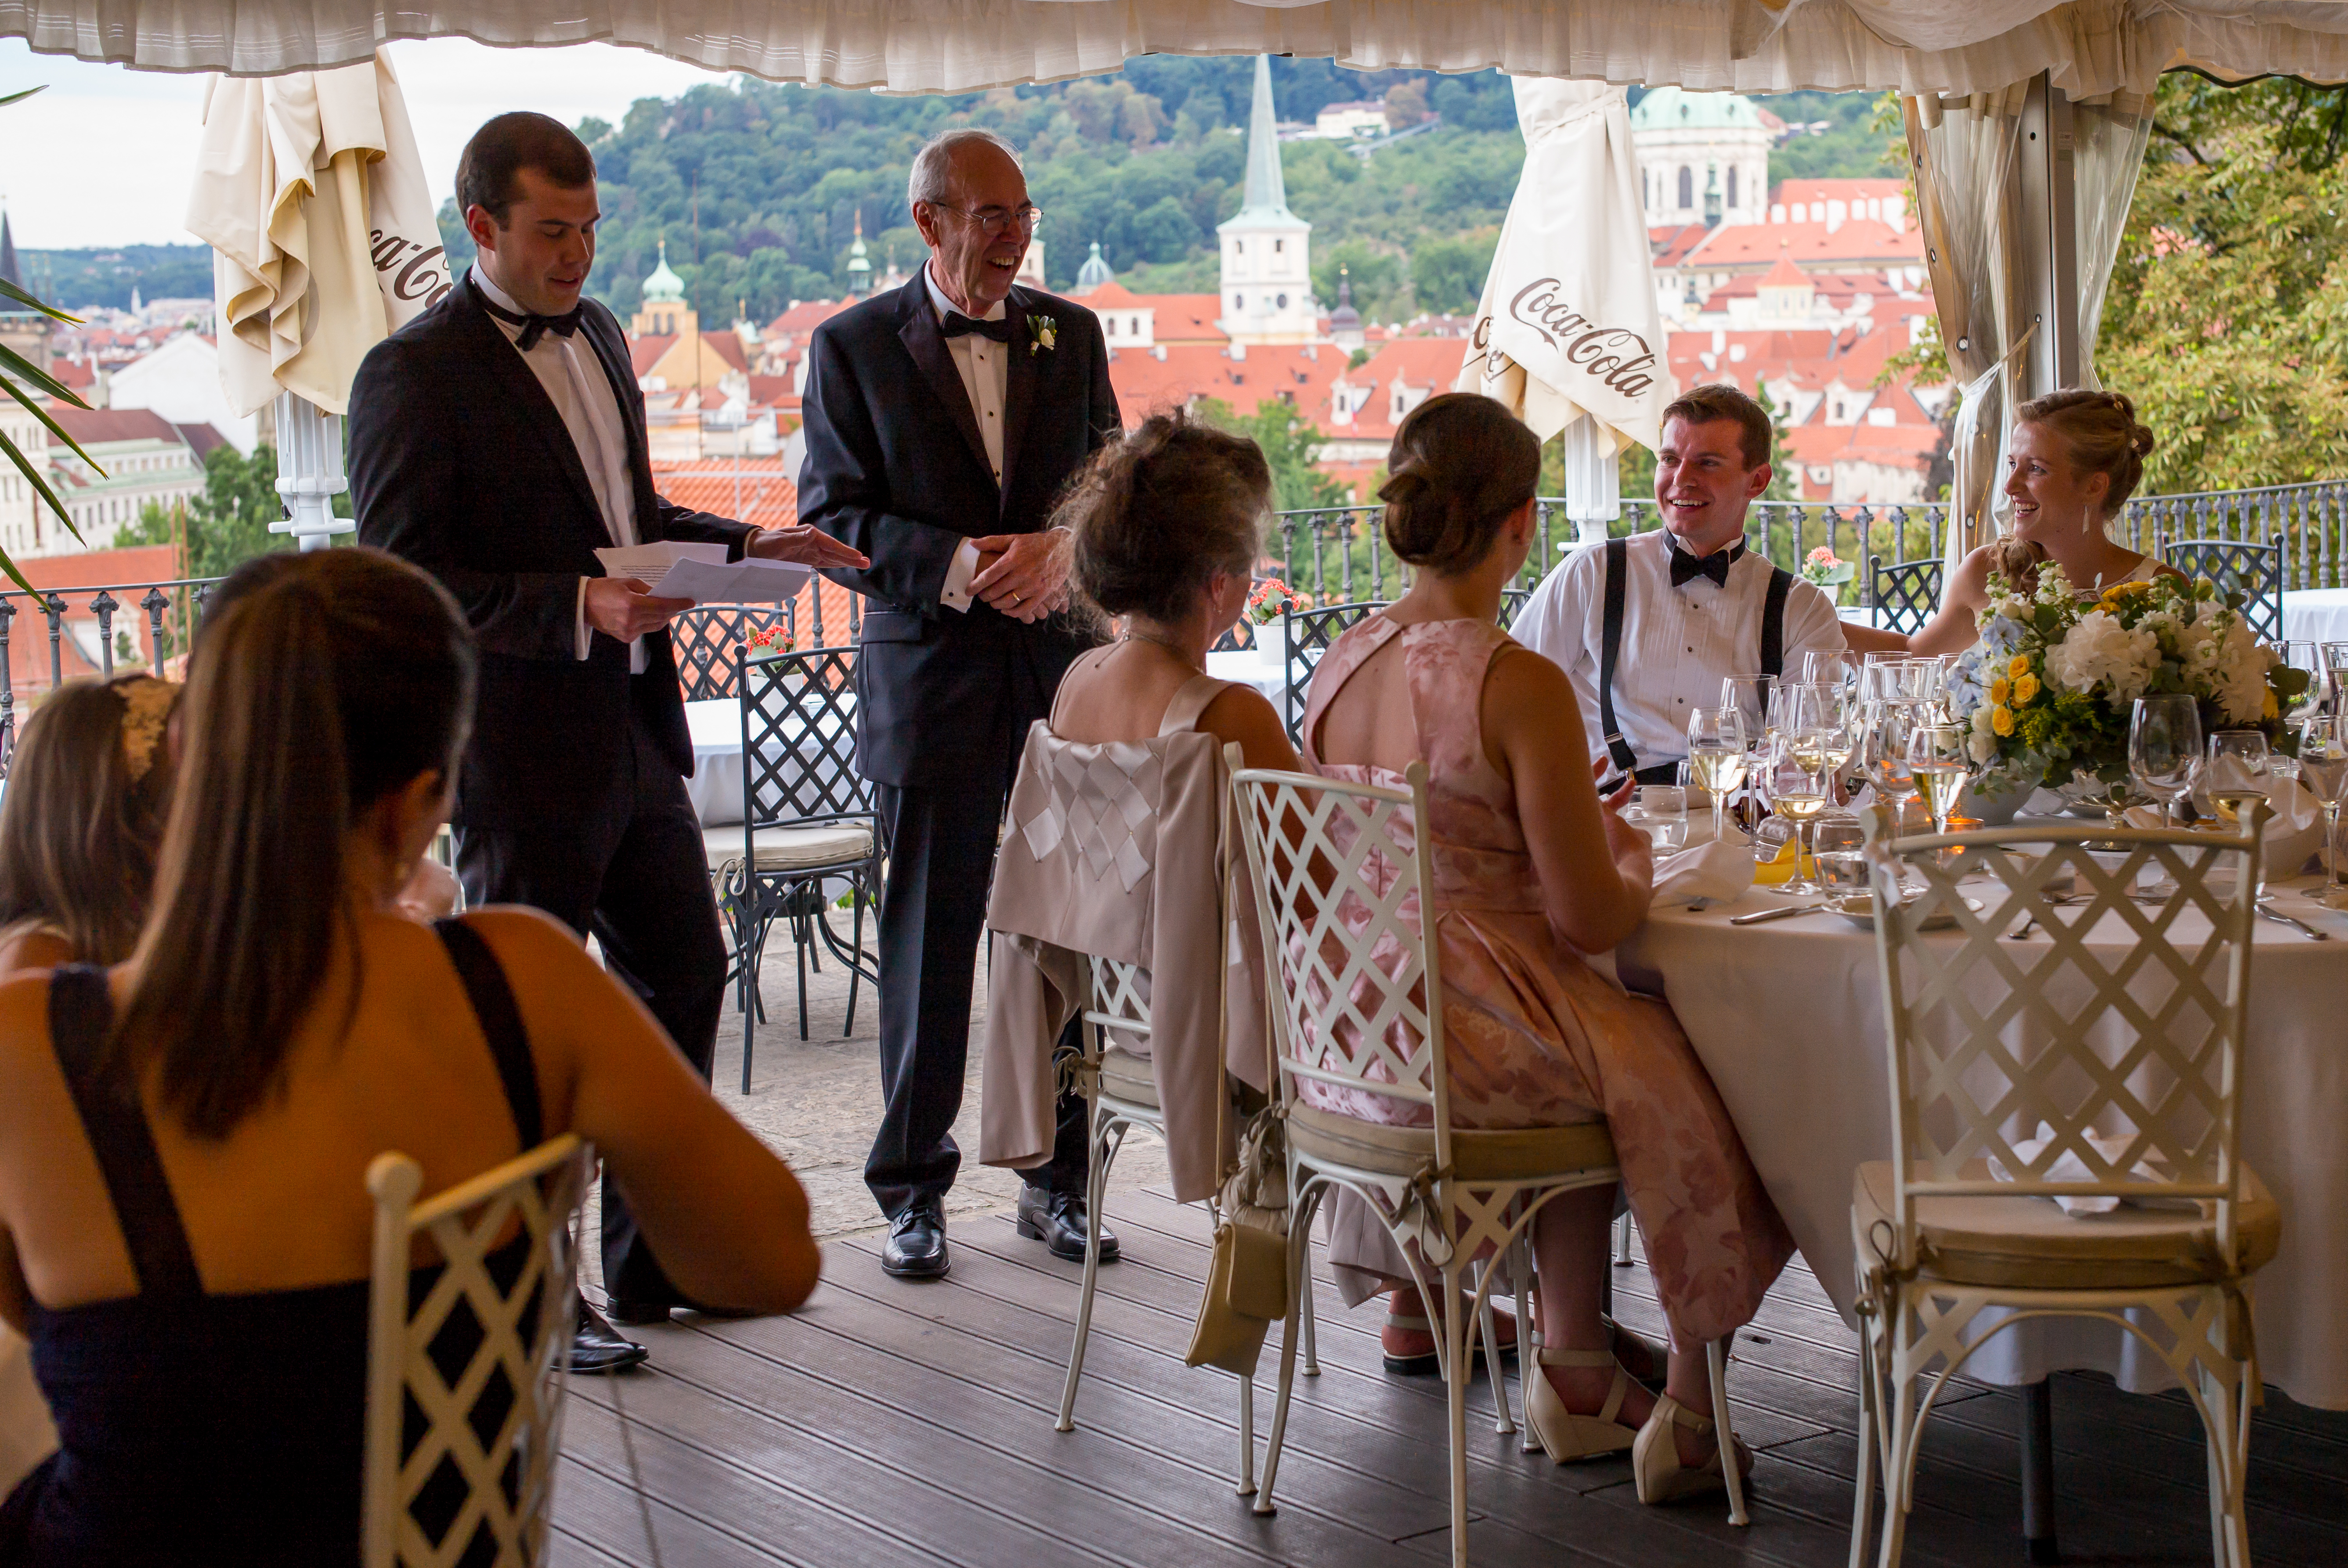
meal, lunch